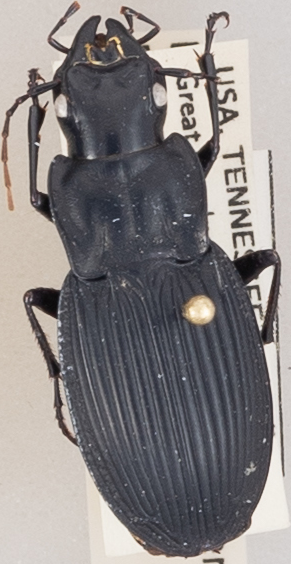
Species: Dicaelus teter
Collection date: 2018-06-12
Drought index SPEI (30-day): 0.792
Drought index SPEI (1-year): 0.3
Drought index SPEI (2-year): -0.348